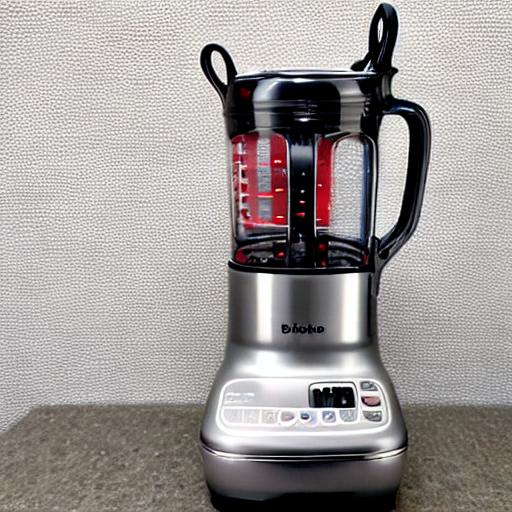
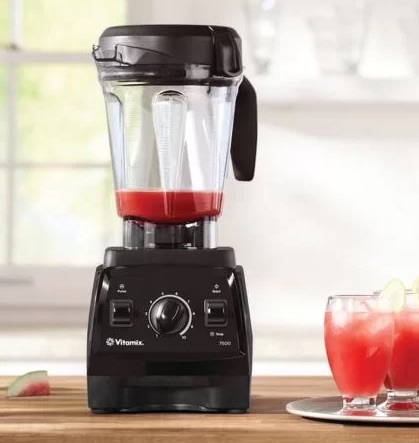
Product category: items_blender
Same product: no